Raja Harishchandra

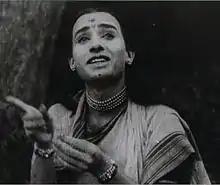
Anna Salunke as Sita in "Lanka Dahan" (1917)

Production design for the film started after the monsoon season of 1912. While the sets were being erected at Phalke's bungalow at Dadar, an outdoor shooting was scheduled at Vangani, a village outside Bombay. Some of the male actors playing female roles, including Anna Salunke who was playing the female lead, were not ready to shave off their moustaches because it is part of one of the Hindu rituals to be performed after the death of one's father. Phalke persuaded the actors and their fathers to have the moustaches shaved and the unit left for Vangani.